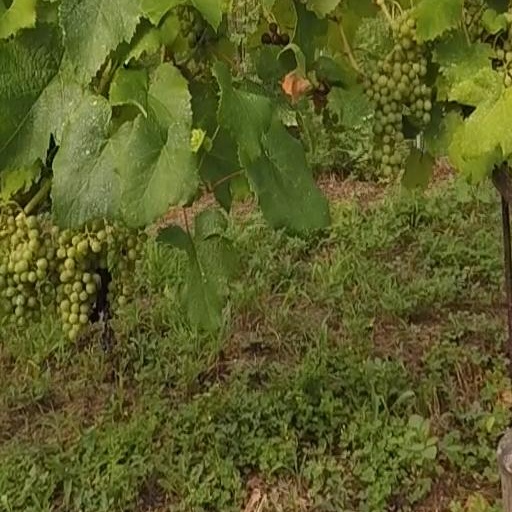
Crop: grape